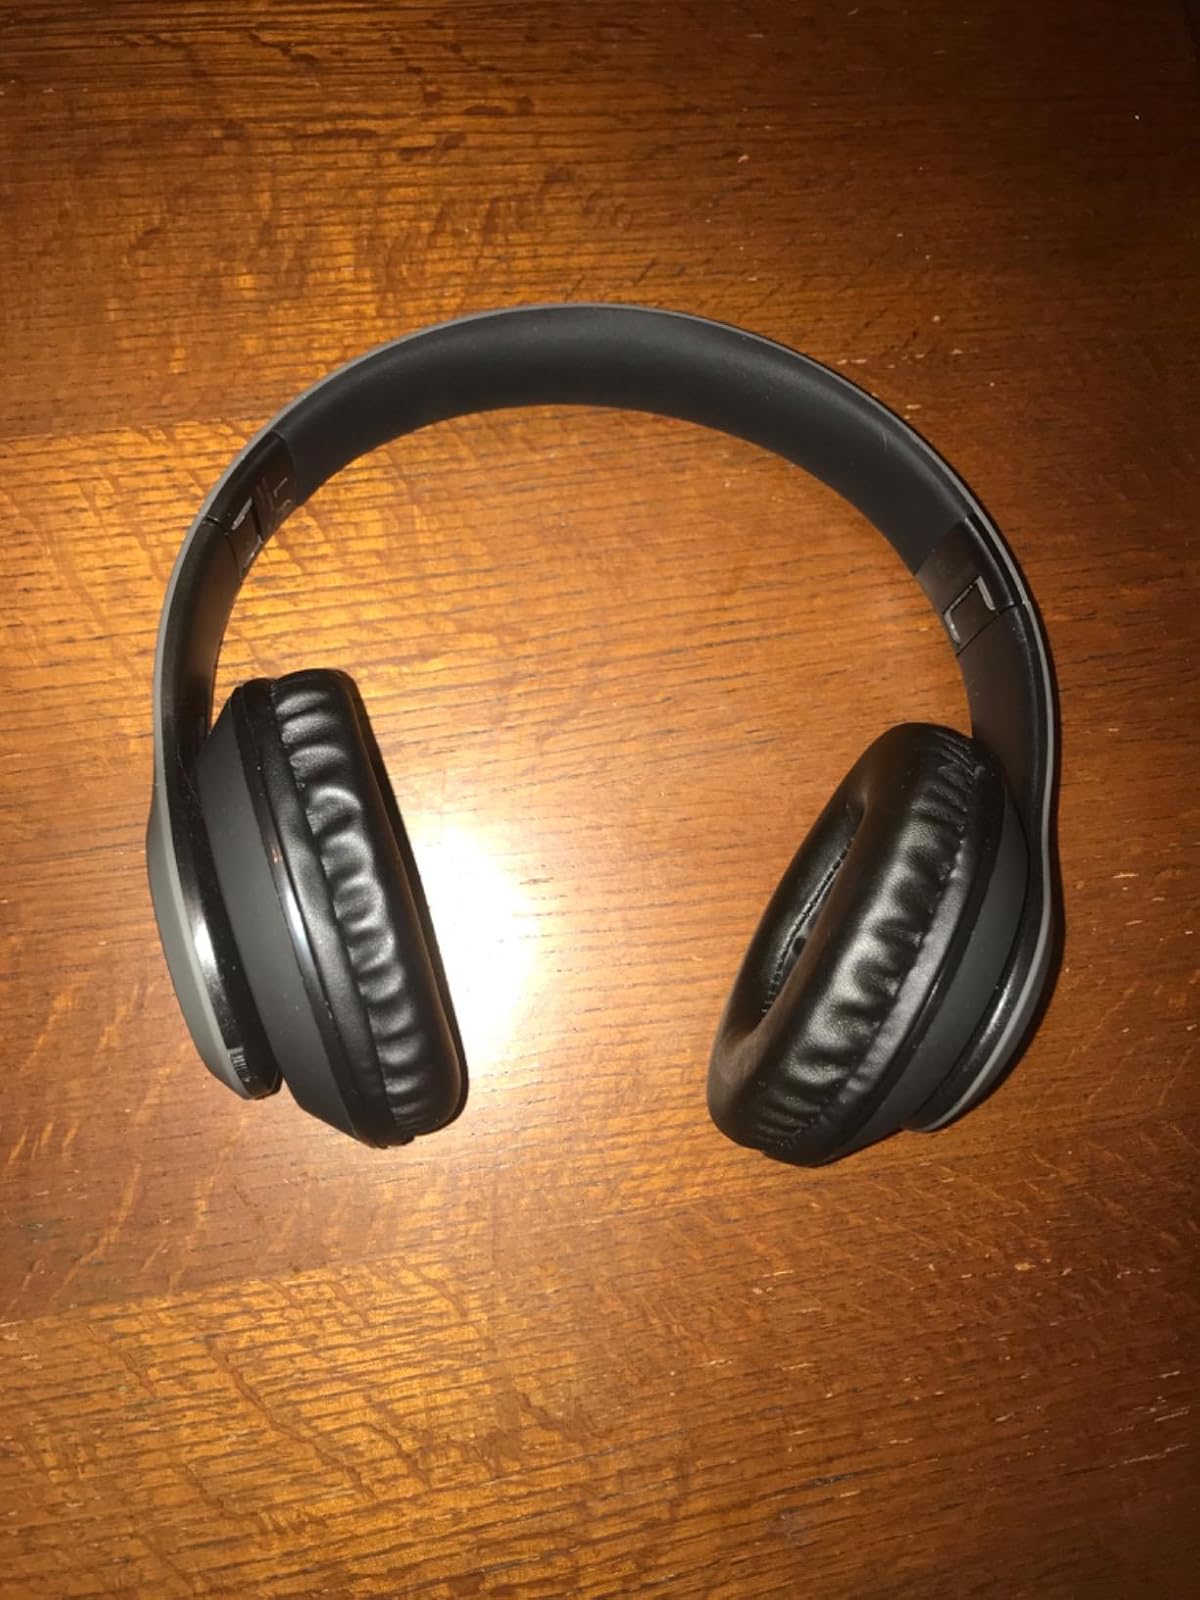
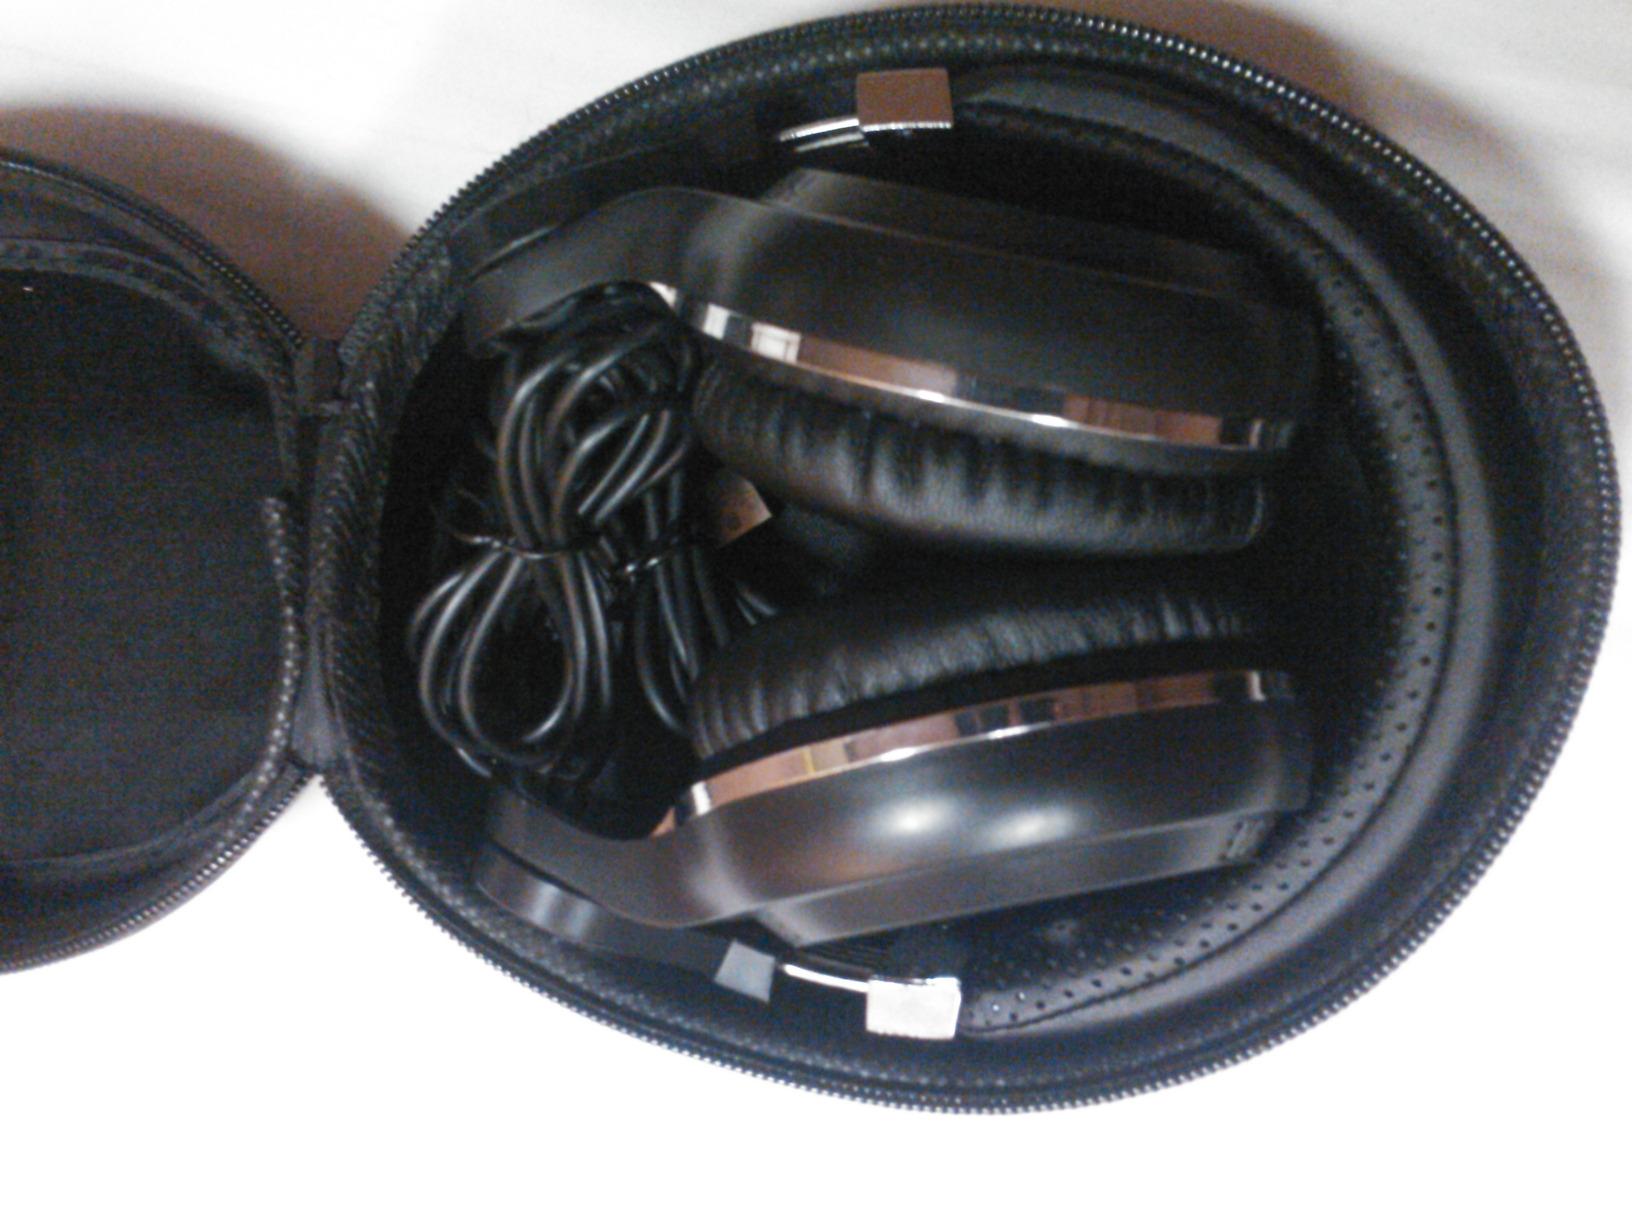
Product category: headphones
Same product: no